KFCO

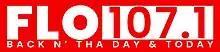
Previous logo

At 5 p.m. on August 10, 2021, just 16 months after the relaunch of "Hot", the station began stunting again, this time airing a loop of teasers of potential formats as "Flip 107.1”, while promoting a format change to take place at 7 a.m. on August 12. At that time, KFCO flipped back to rhythmic CHR and the “Flo 107.1” moniker, with "Nuthin' But a 'G' Thang" by Dr. Dre being the first song played. The station’s second go-around with the format included a heavy emphasis on classic hip hop/R&B music, along with some currents and recurrents. On April 14, 2022, KFCO shifted to classic hip hop while retaining the "Flo 107.1" branding. It now positions itself as "Back N Tha Day”.